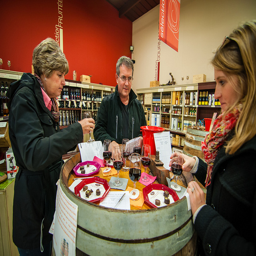
Two women and a man having a meal on top of a barrel.
Three people standing at a table with wine and chocolate.
A store stocked with wine has people eating and drinking over a barrel.
Three people sitting at a table shaped like a wine barrel, with small plates of food and goblets of wine on the table and shelves of wine bottles behind them.
Two women testing out chocolates and wine at a wine shop.